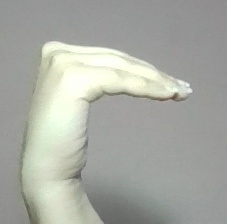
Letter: haa